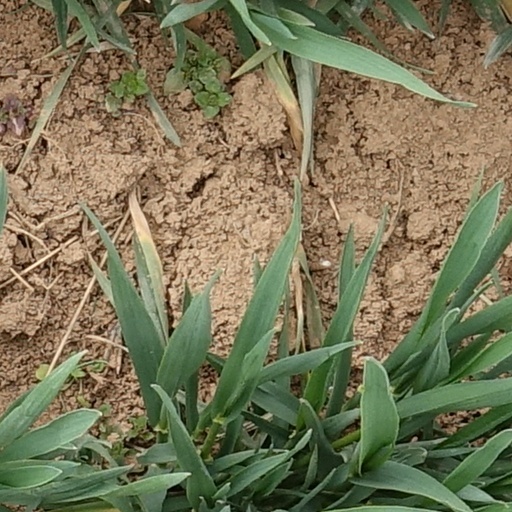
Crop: wheat